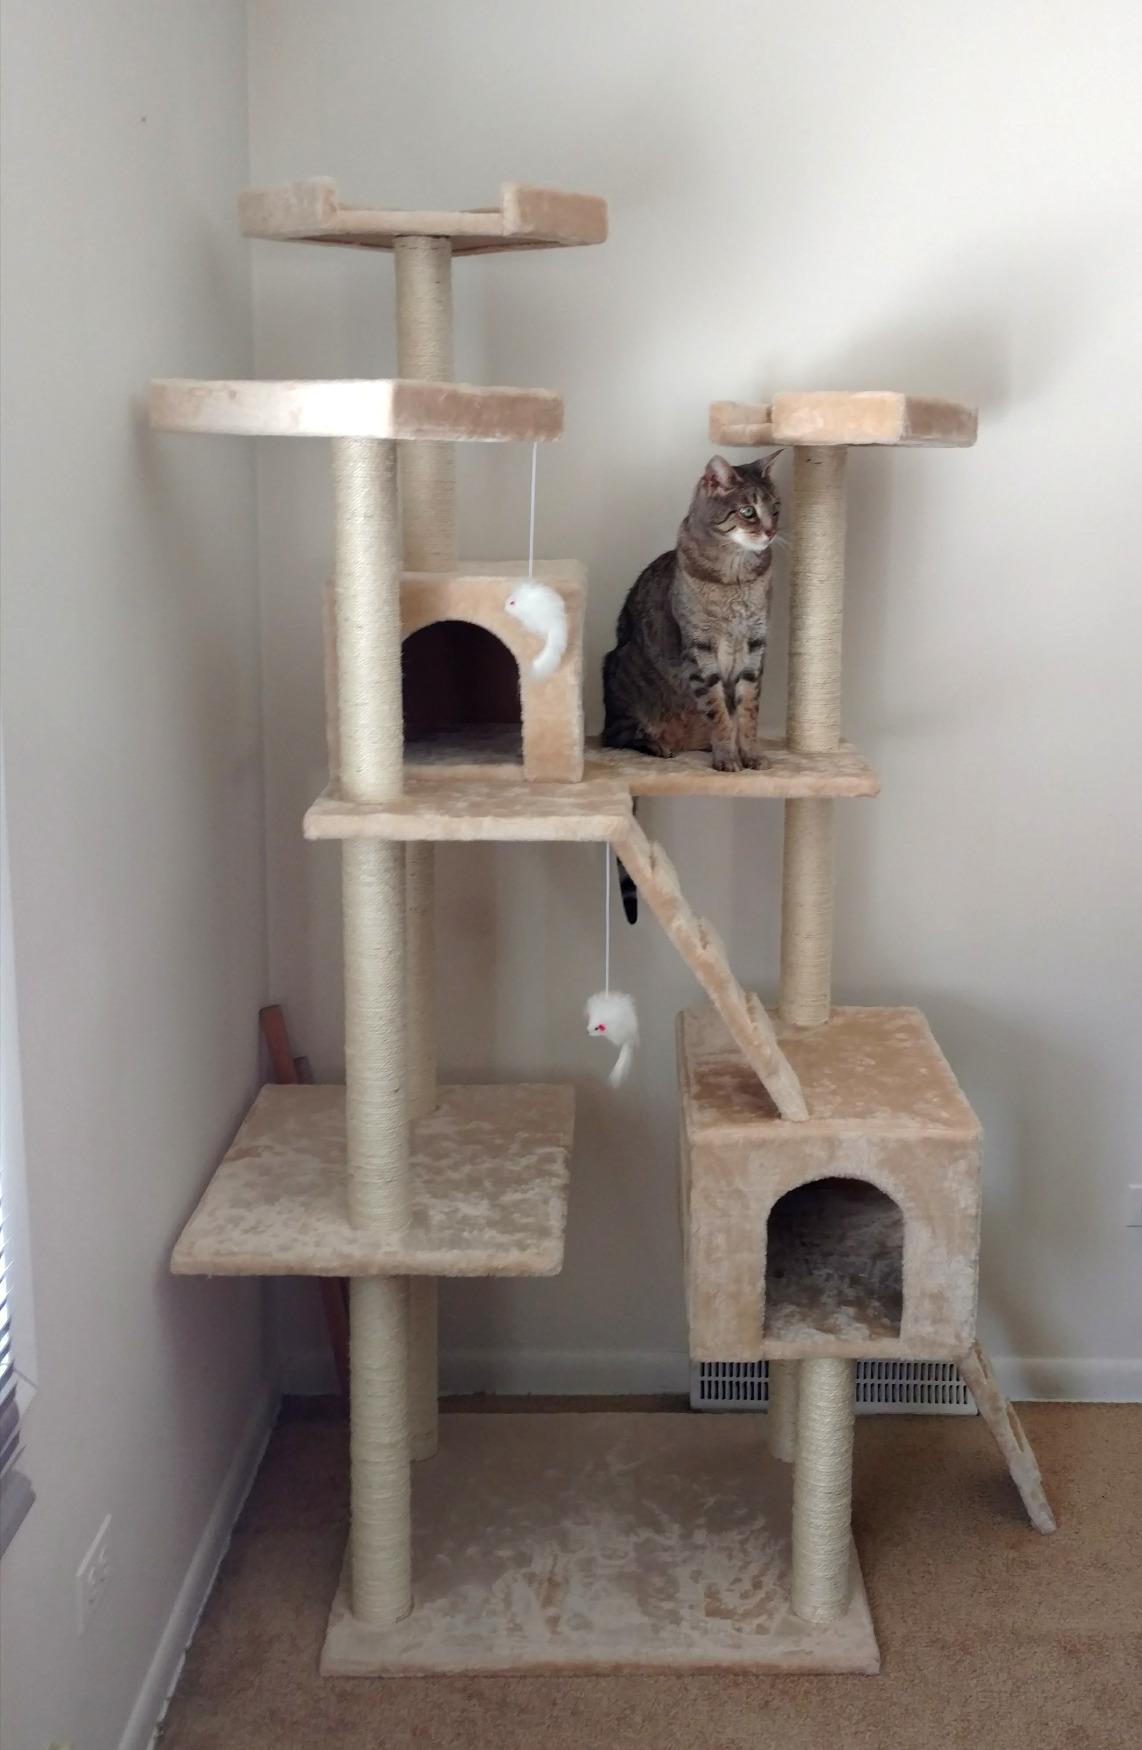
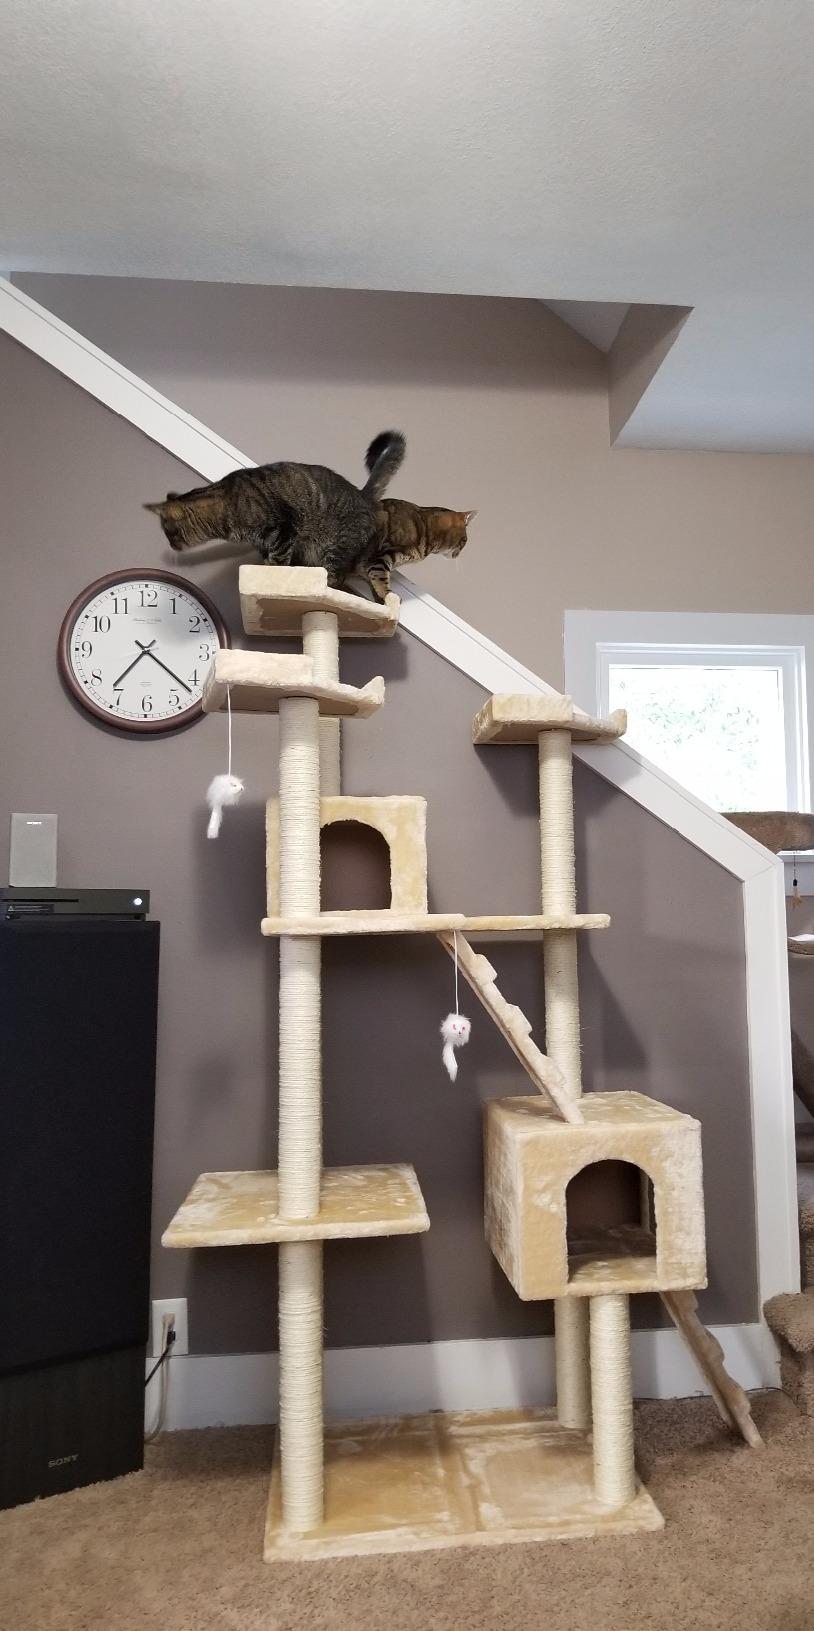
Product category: items_cat tree
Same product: yes